National Rally

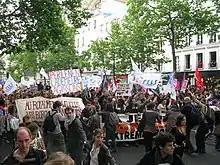
Demonstration against the National Front in Paris after the results of the 2014 election

In the municipal elections held on 23 and 30 March 2014, lists officially supported by the National Front won mayoralties in 12 cities: Beaucaire, Cogolin, Fréjus, Hayange, Hénin-Beaumont, Le Luc, Le Pontet, Mantes-la-Ville, the 7th arrondissement of Marseille, Villers-Cotterêts, Béziers and Camaret-sur-Aigues. While some of these cities were in southern France (like Fréjus) which traditionally votes more for right-wing parties than the rest of the country, others were located in northern France, where Socialist Party had been strong until the 2010s. Following these elections, the National Front had, in cities of over 1,000 inhabitants, 1,546 and 459 councilors at two different levels of local government. The international media described the results as "historic".